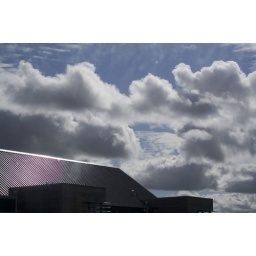
Ah, only a couple of clouds in the sky today :)